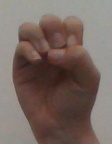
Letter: ha